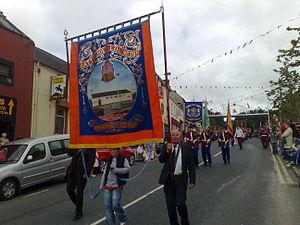
Les marches orangistes sont une série de marches organisées régulièrement par des loges de l'Ordre d'Orange, principalement en Irlande du Nord. Les marches les plus connues se déroulent l'été et sont liées aux célébrations du 12 juillet marquant la victoire de Guillaume d'Orange sur Jacques II à la bataille de la Boyne en 1690. Les itinéraires des marches orangistes font l'objet de contestations émises par des nationalistes irlandais qui considèrent les défilés comme sectaires et triomphalistes, et ont pu donner lieu à des confrontations violentes, notamment à Drumcree dans les années 1990.